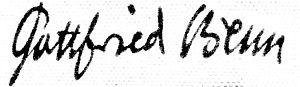
Menschheitsdämmerung — Ein Dokument des Expressionismus, littéralement « Crépuscule [ou aube] de l'humanité — Un document de l'expressionnisme », est une anthologie de poésie de l'expressionnisme allemand établie par Kurt Pinthus et parue en 1920 à Berlin chez Rowohlt.
Gottfried Benn, né le 2 mai 1886 à Mansfeld et mort le 7 juillet 1956 à Berlin, est un écrivain allemand. Il est considéré comme une figure de l'expressionnisme et comme l’un des plus grands écrivains germanophones de sa génération, au même titre que Thomas Mann, Robert Musil, Ernst Jünger ou Bertolt Brecht.